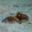
Label: beaver